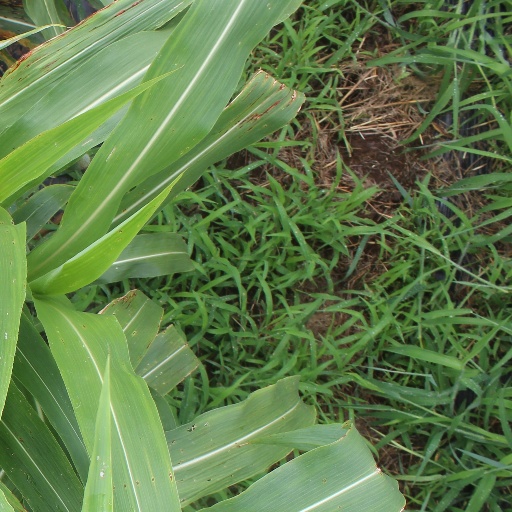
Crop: sorghum